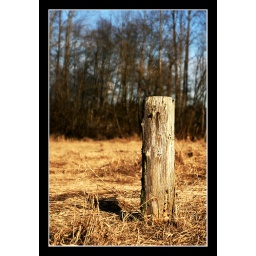
Old fence post by Deer lake